Kid Dracula (1990 video game)

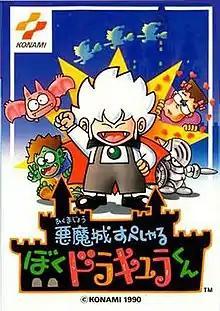
Japanese box art

is a 1990 action-platform game released by Konami in Japan for the Famicom. It is considered a parody of the "Castlevania" series. A version for mobile phones was released on 30 June 2006 in Japan.